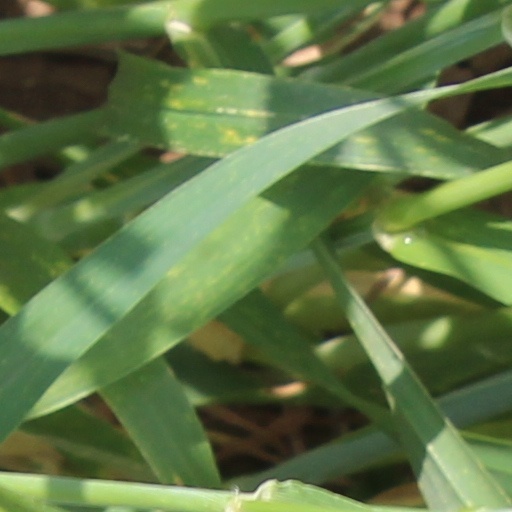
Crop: wheat